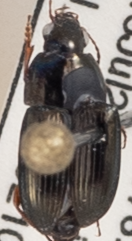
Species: Amara aenea
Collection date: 2021-07-15
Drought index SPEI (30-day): -0.516
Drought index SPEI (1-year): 0.35
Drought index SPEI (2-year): -0.17